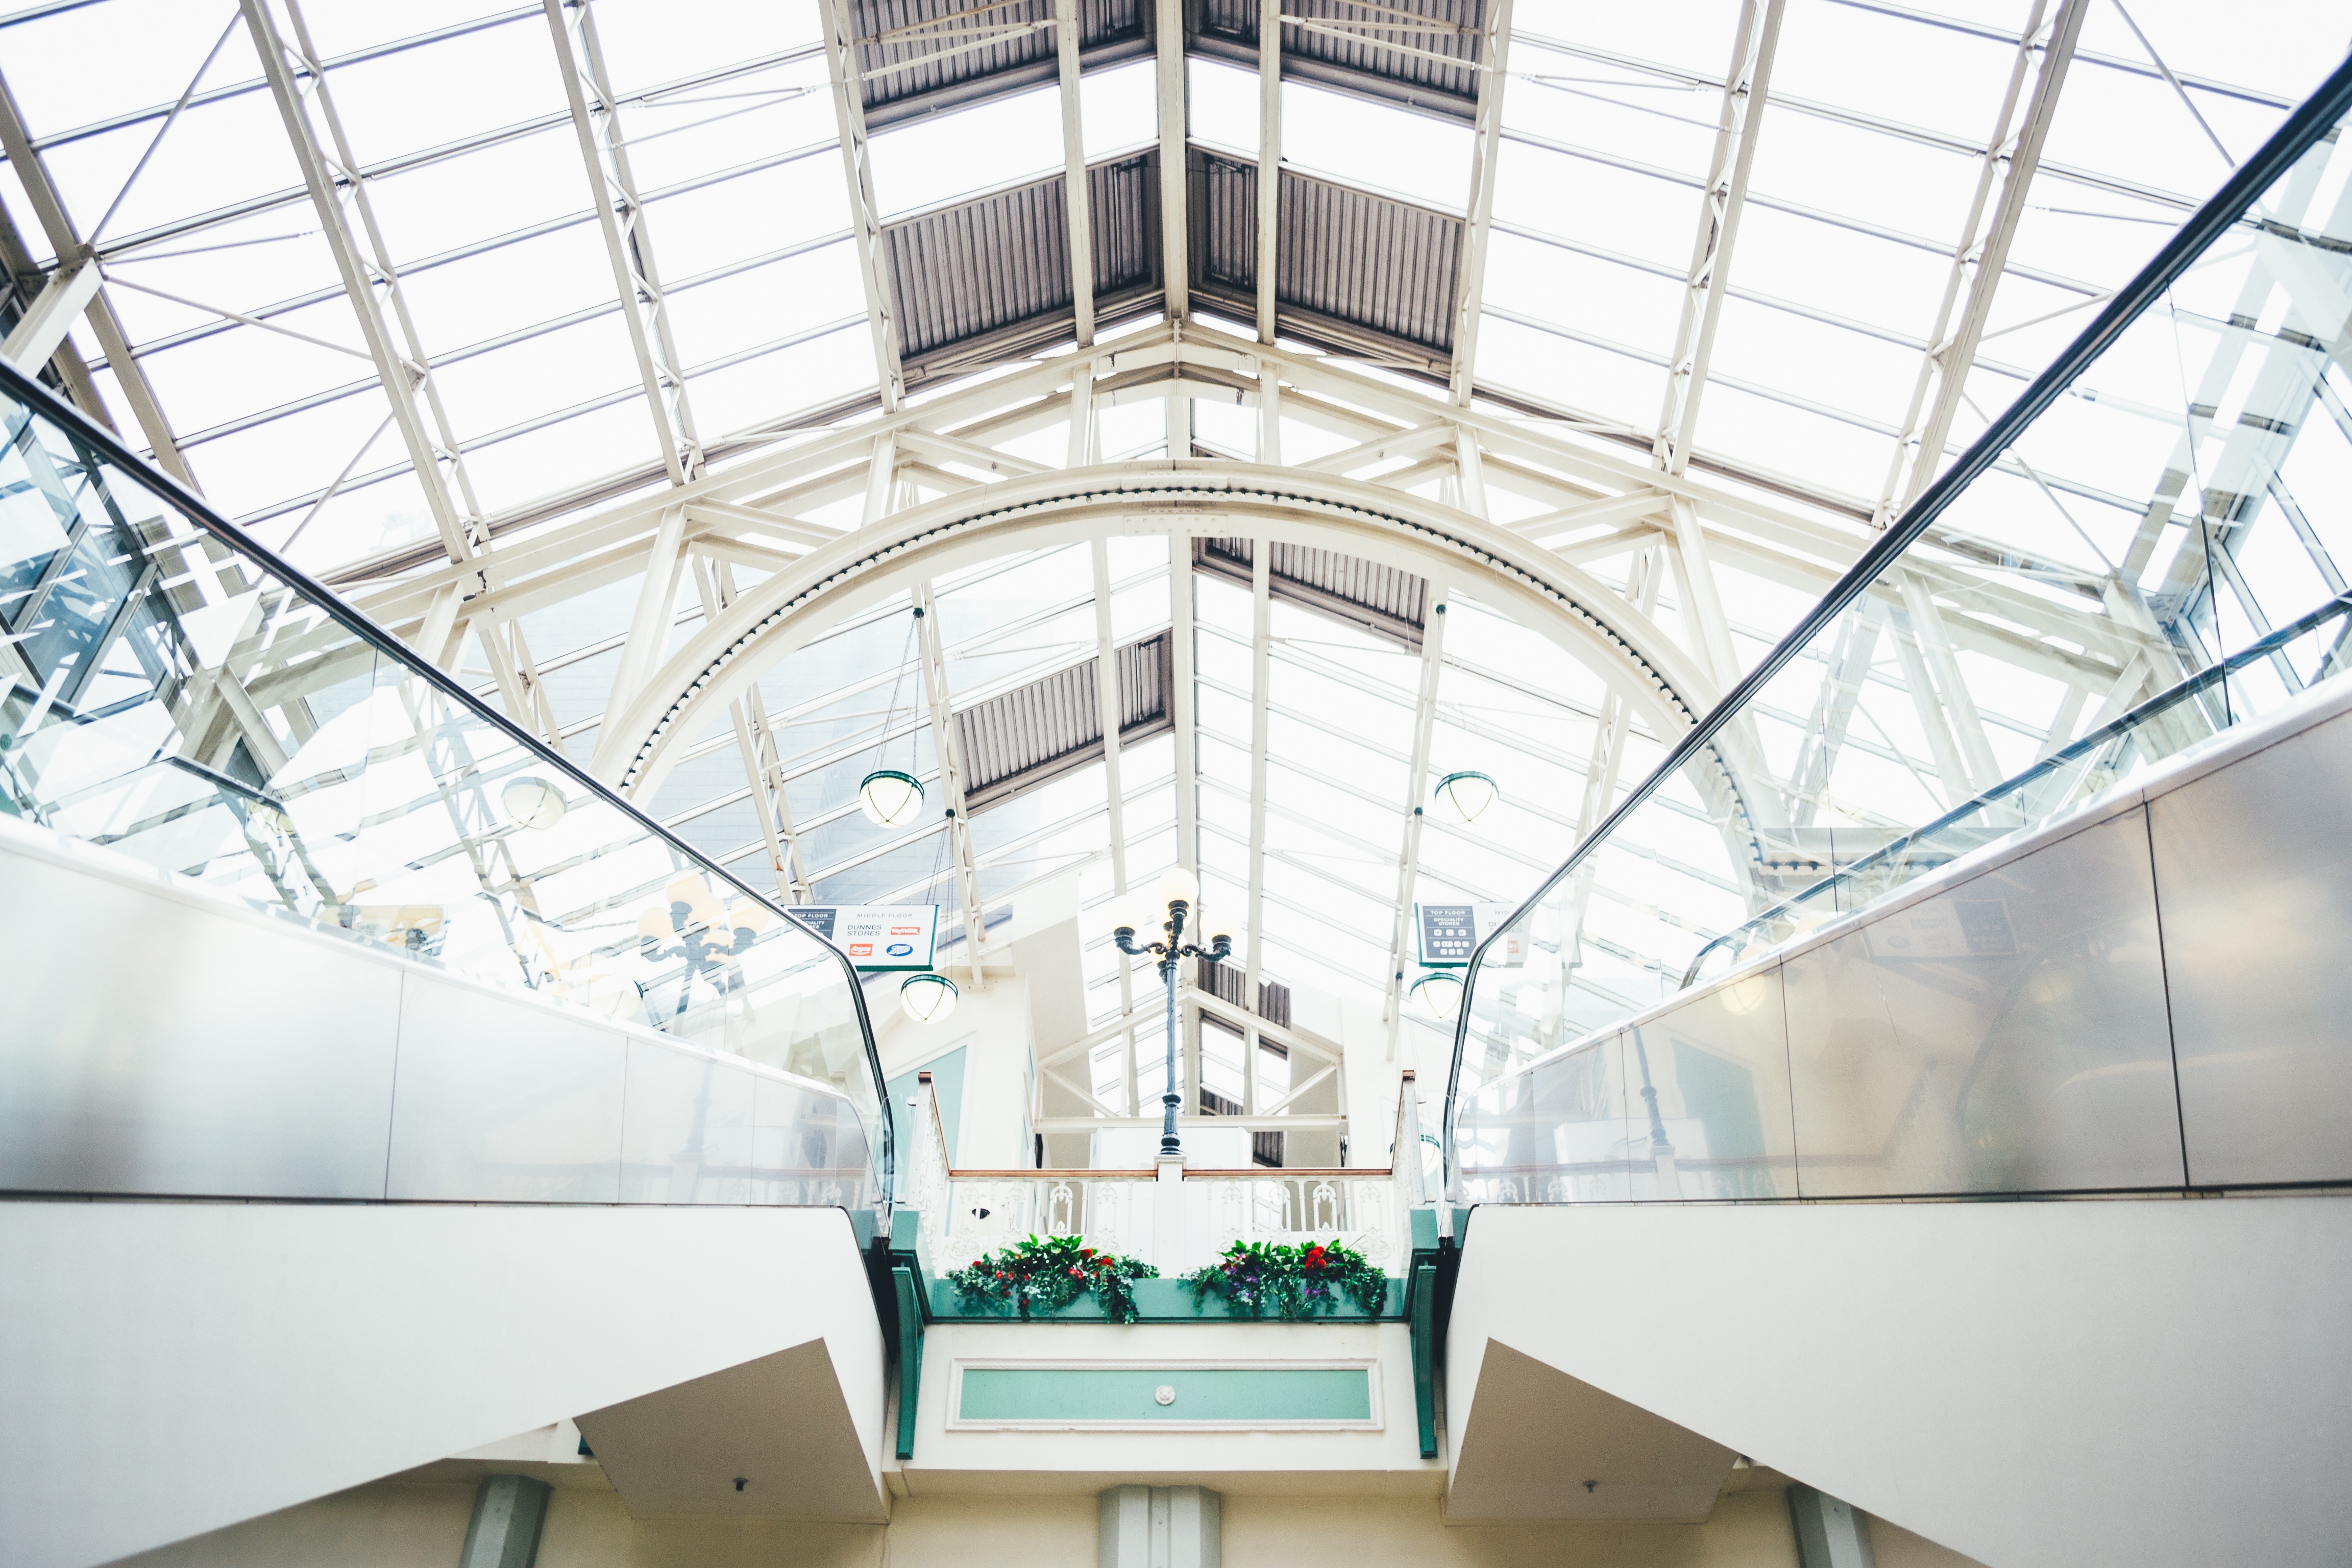
building, ceiling, interior design, design, headquarters, daylighting